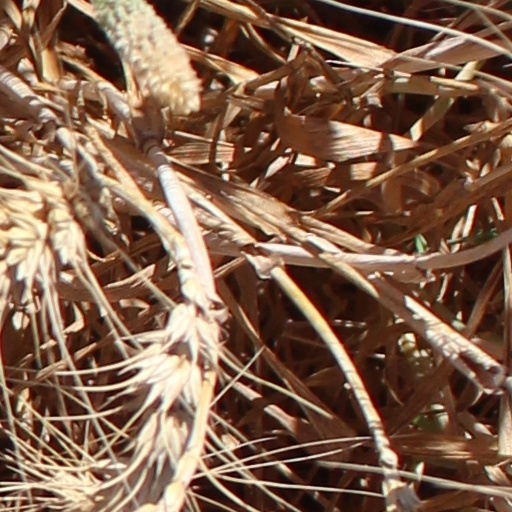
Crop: wheat